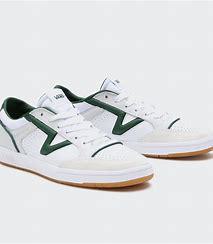
Brand: Vans
Model: Lowland Cc